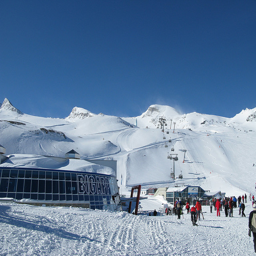
A crowd of people enjoying a day on a snow covered slope.
People walking in the snow towards the slopes.
The ski slopes with people on the ground and in the ski lift in the background
People ski on a snowy mountain near a building.
The people are gathered at the mountain to ski.